Open-source video game

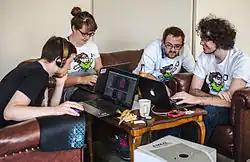
Participants in the Free Knowledge Game Jam 2015, an open source and open data oriented game jam

In general, open-source games are developed by relatively small groups of people in their free time, with profit not being the main focus. Many open-source games are volunteer-run projects, and as such, developers of free games are often hobbyists and enthusiasts. The consequence of this is that open-source games often take longer to mature, are less common and often lack the production value of commercial titles. In the 1990s a challenge to build high-quality content for games was the missing availability or the excessive price for tools like 3D modeller or toolsets for level design.